Malaysian Islamic Party

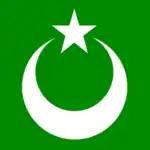
the old PAS logo before it was banned by The Registry of Societies Malaysia (ROS) in 1971

PAS was founded on 24 November 1951, as the "Persatuan Islam Sa-Malaya" (Pan Malayan Islamic Union) at a meeting in Butterworth, Penang. Shortly after it was renamed "Persatuan Islam sa-Tanah Melayu" ("Tanah Melayu" means "Land of the Malays" and was used instead of Malaya as "Malaya" had colonial connotations). In English, it became known as the Pan Malayan Islamic Party (PMIP) before the 1955 election as the registrar of society required it to incorporate the word "party" into its name. Its acronym PAS, originally used in Malay but became more widely adopted in the 1970s, is based the written form in Jawi (ڤاس).